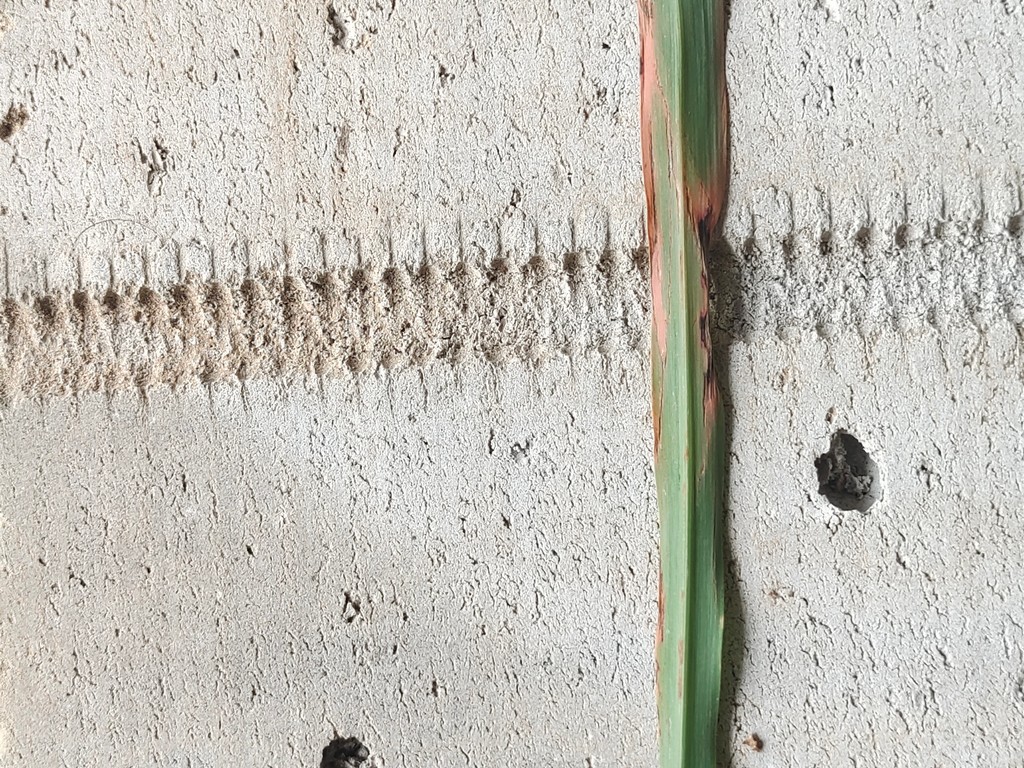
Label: Unhealthy